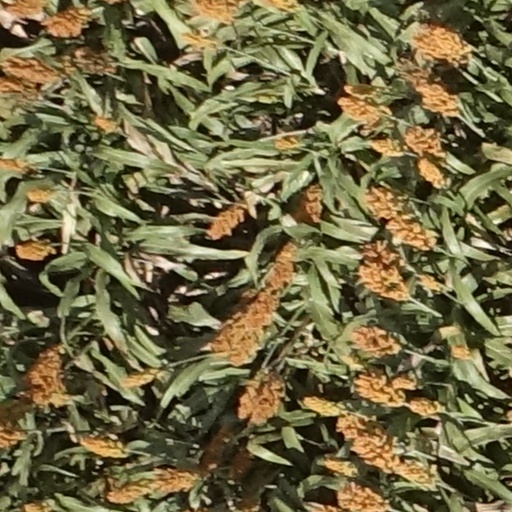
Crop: sorghum